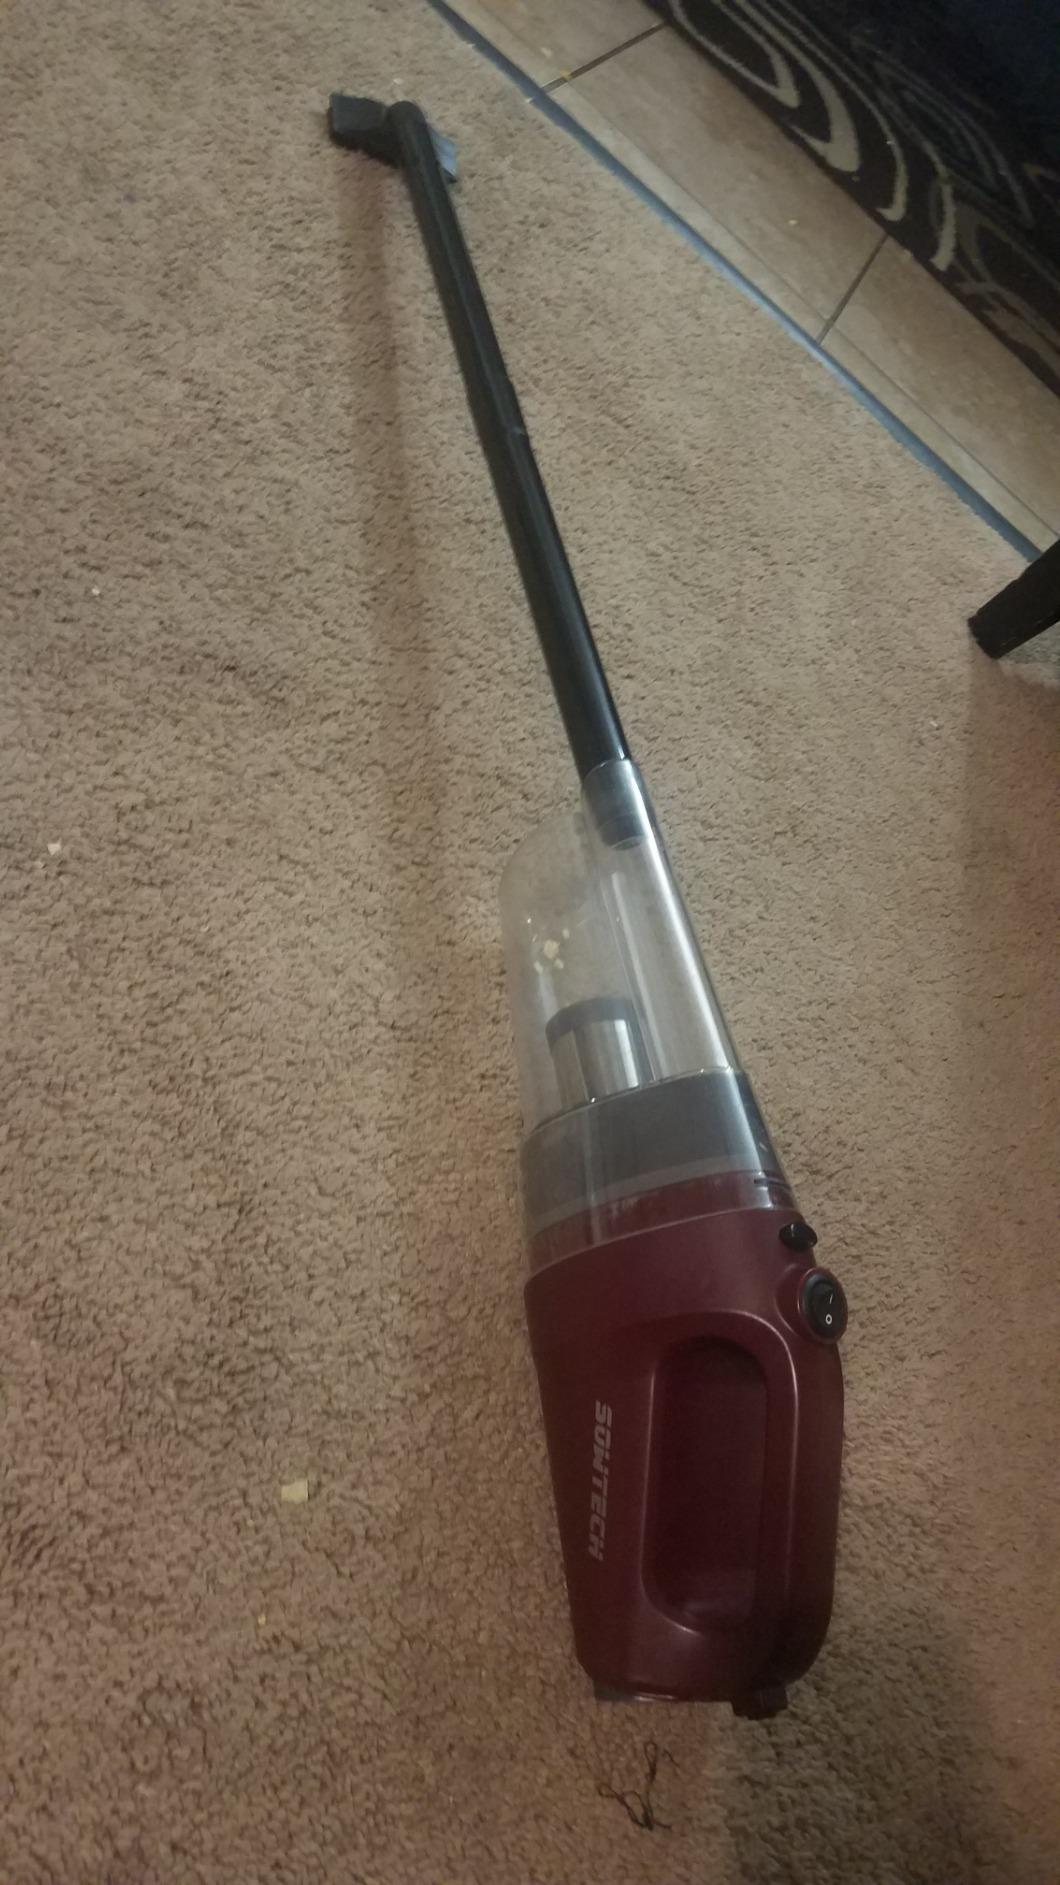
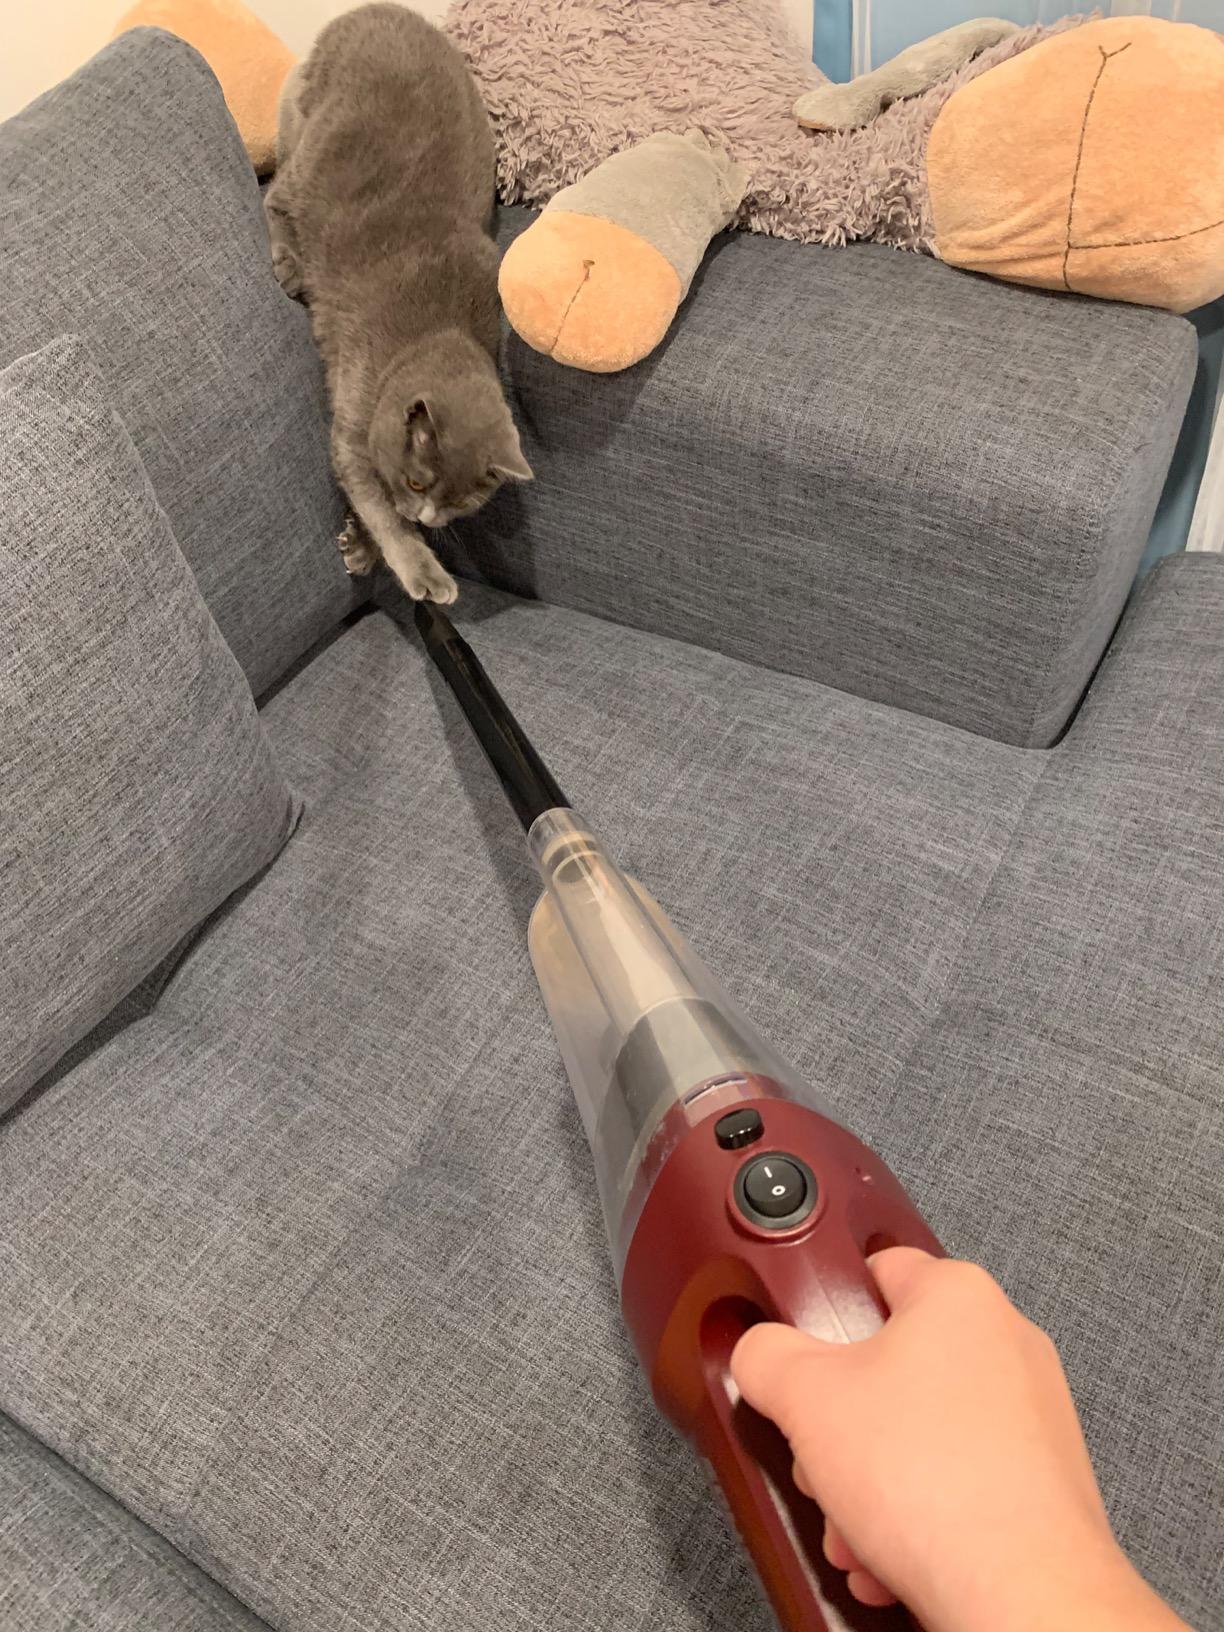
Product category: items_vacuum
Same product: yes